Gecko feet

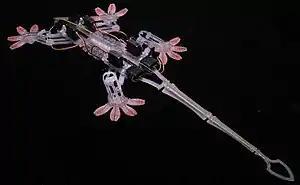
Stickybot, a climbing robot using synthetic setae

Research attempts to simulate the gecko's adhesive attribute. Projects that have explored the subject include: